Bheemla Nayak

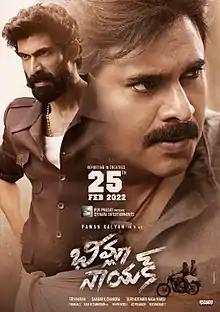
Theatrical release poster

Bheemla Nayak is a 2022 Indian Telugu-language action thriller film directed by Saagar K Chandra from a screenplay by Trivikram Srinivas. Produced by Naga Vamsi, the film stars Pawan Kalyan and Rana Daggubati in lead roles. It is an official remake of the 2020 Malayalam film "Ayyappanum Koshiyum". The film was filmed primarily in Hyderabad between January 2021 and February 2022 although temporarily halted by the COVID-19 pandemic. It has music composed by Thaman S with cinematography by Ravi K. Chandran and editing by Naveen Nooli.